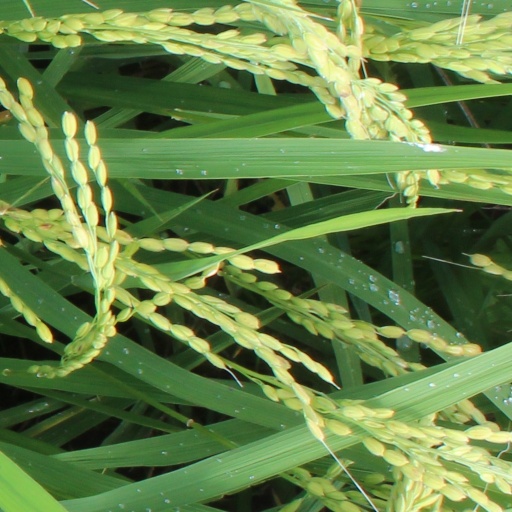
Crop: rice